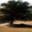
Label: oak_tree